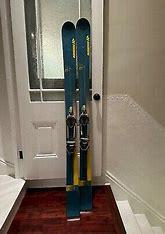
Brand: Karhu
Model: 100